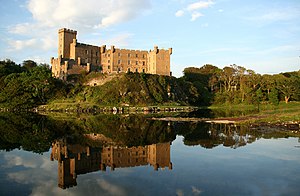
Dunvegan Castle
Dunvegan Castle
Dunvegan Castle er et slot omkring 25 km nord for Dunvegan på Isle of Skye. Det er hovedsædet for den skotske klanleder MacLead fra Macleadklanen. Dunvegan Castle er det ældste slot i Skotland, der har været beboet uafbrudt. Det har været klanledernes bastion i 800 år.